Karakoram–West Tibetan Plateau alpine steppe

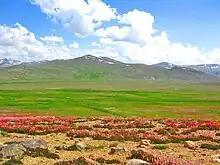
Deosai National Park in Pakistan.

Most of this ecoregion consists of grasslands and herbaceous plants. Protected slopes and ravines contains "Salix denticulata, Mertensia tibetica, Potentilla desertorum, Juniperus polycarpus, Polygonum viviparum, Berberis pachyacantha, Rosa webbiana", and "Spiraea lycoides". Where vegetation ceases to grow, around , are found "Delphinium cashmerianum, Glechoma tibetica, Silene longicarpophora, Potentilla fruticosa", and "Nepeta" spp.